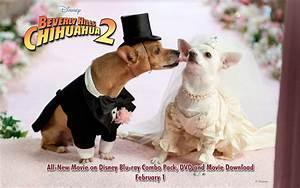
dog